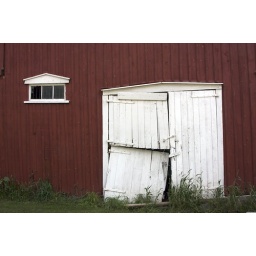
Red &amp;amp; White barn beside road